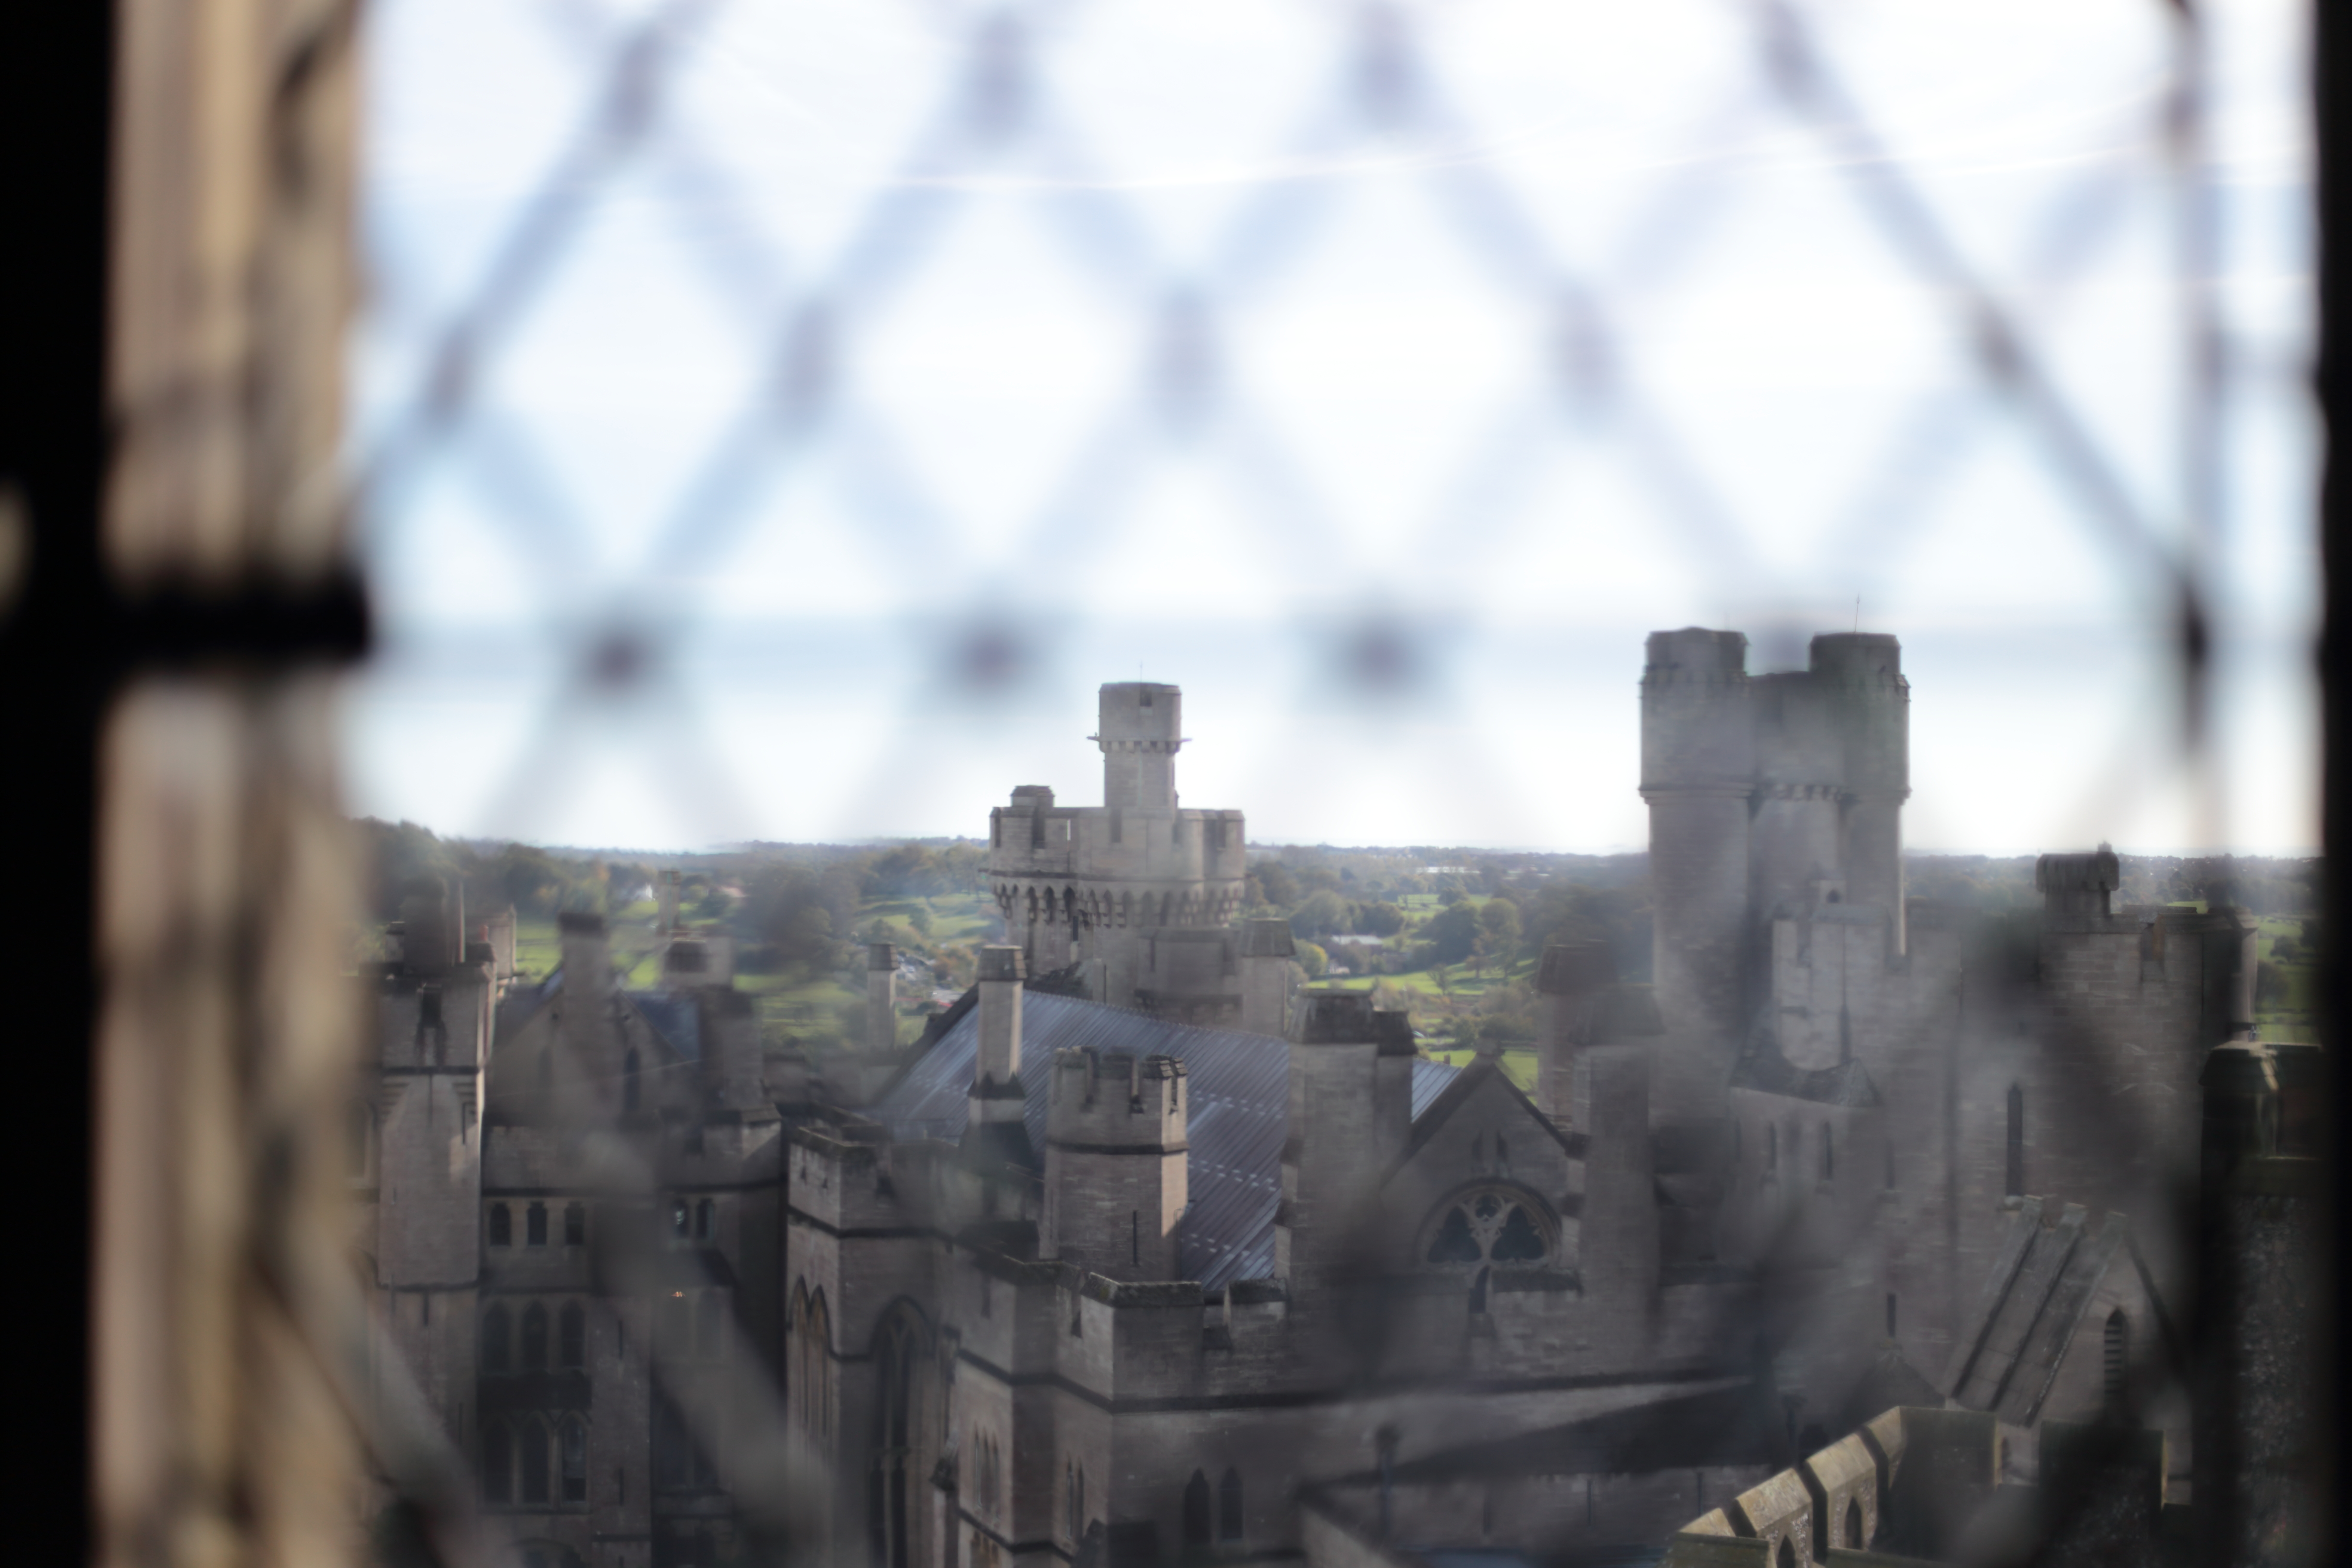
ef50mmf14usm, cbs, castles, arundel, screenshot